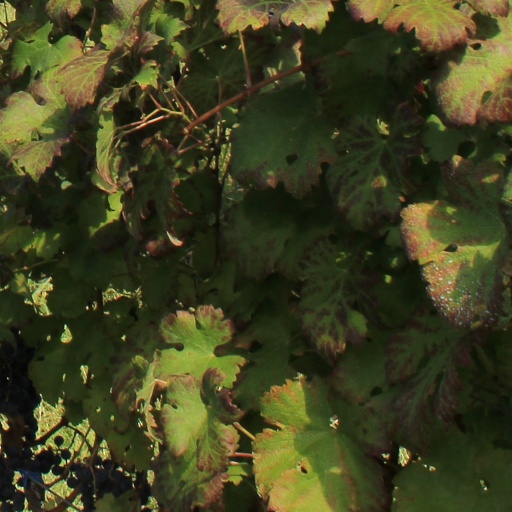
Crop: grape